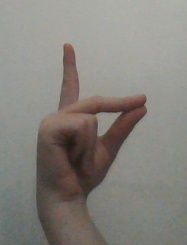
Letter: ta